William Cowper (Dean of Sydney)

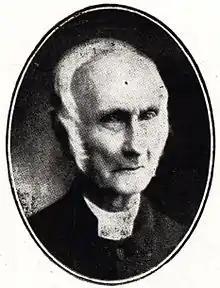
Dean Cowper

William Macquarie Cowper (known in his youth as Macquarie; 3 July 1810 – 14 June 1902) was an Australian Anglican archdeacon and Dean of Sydney.